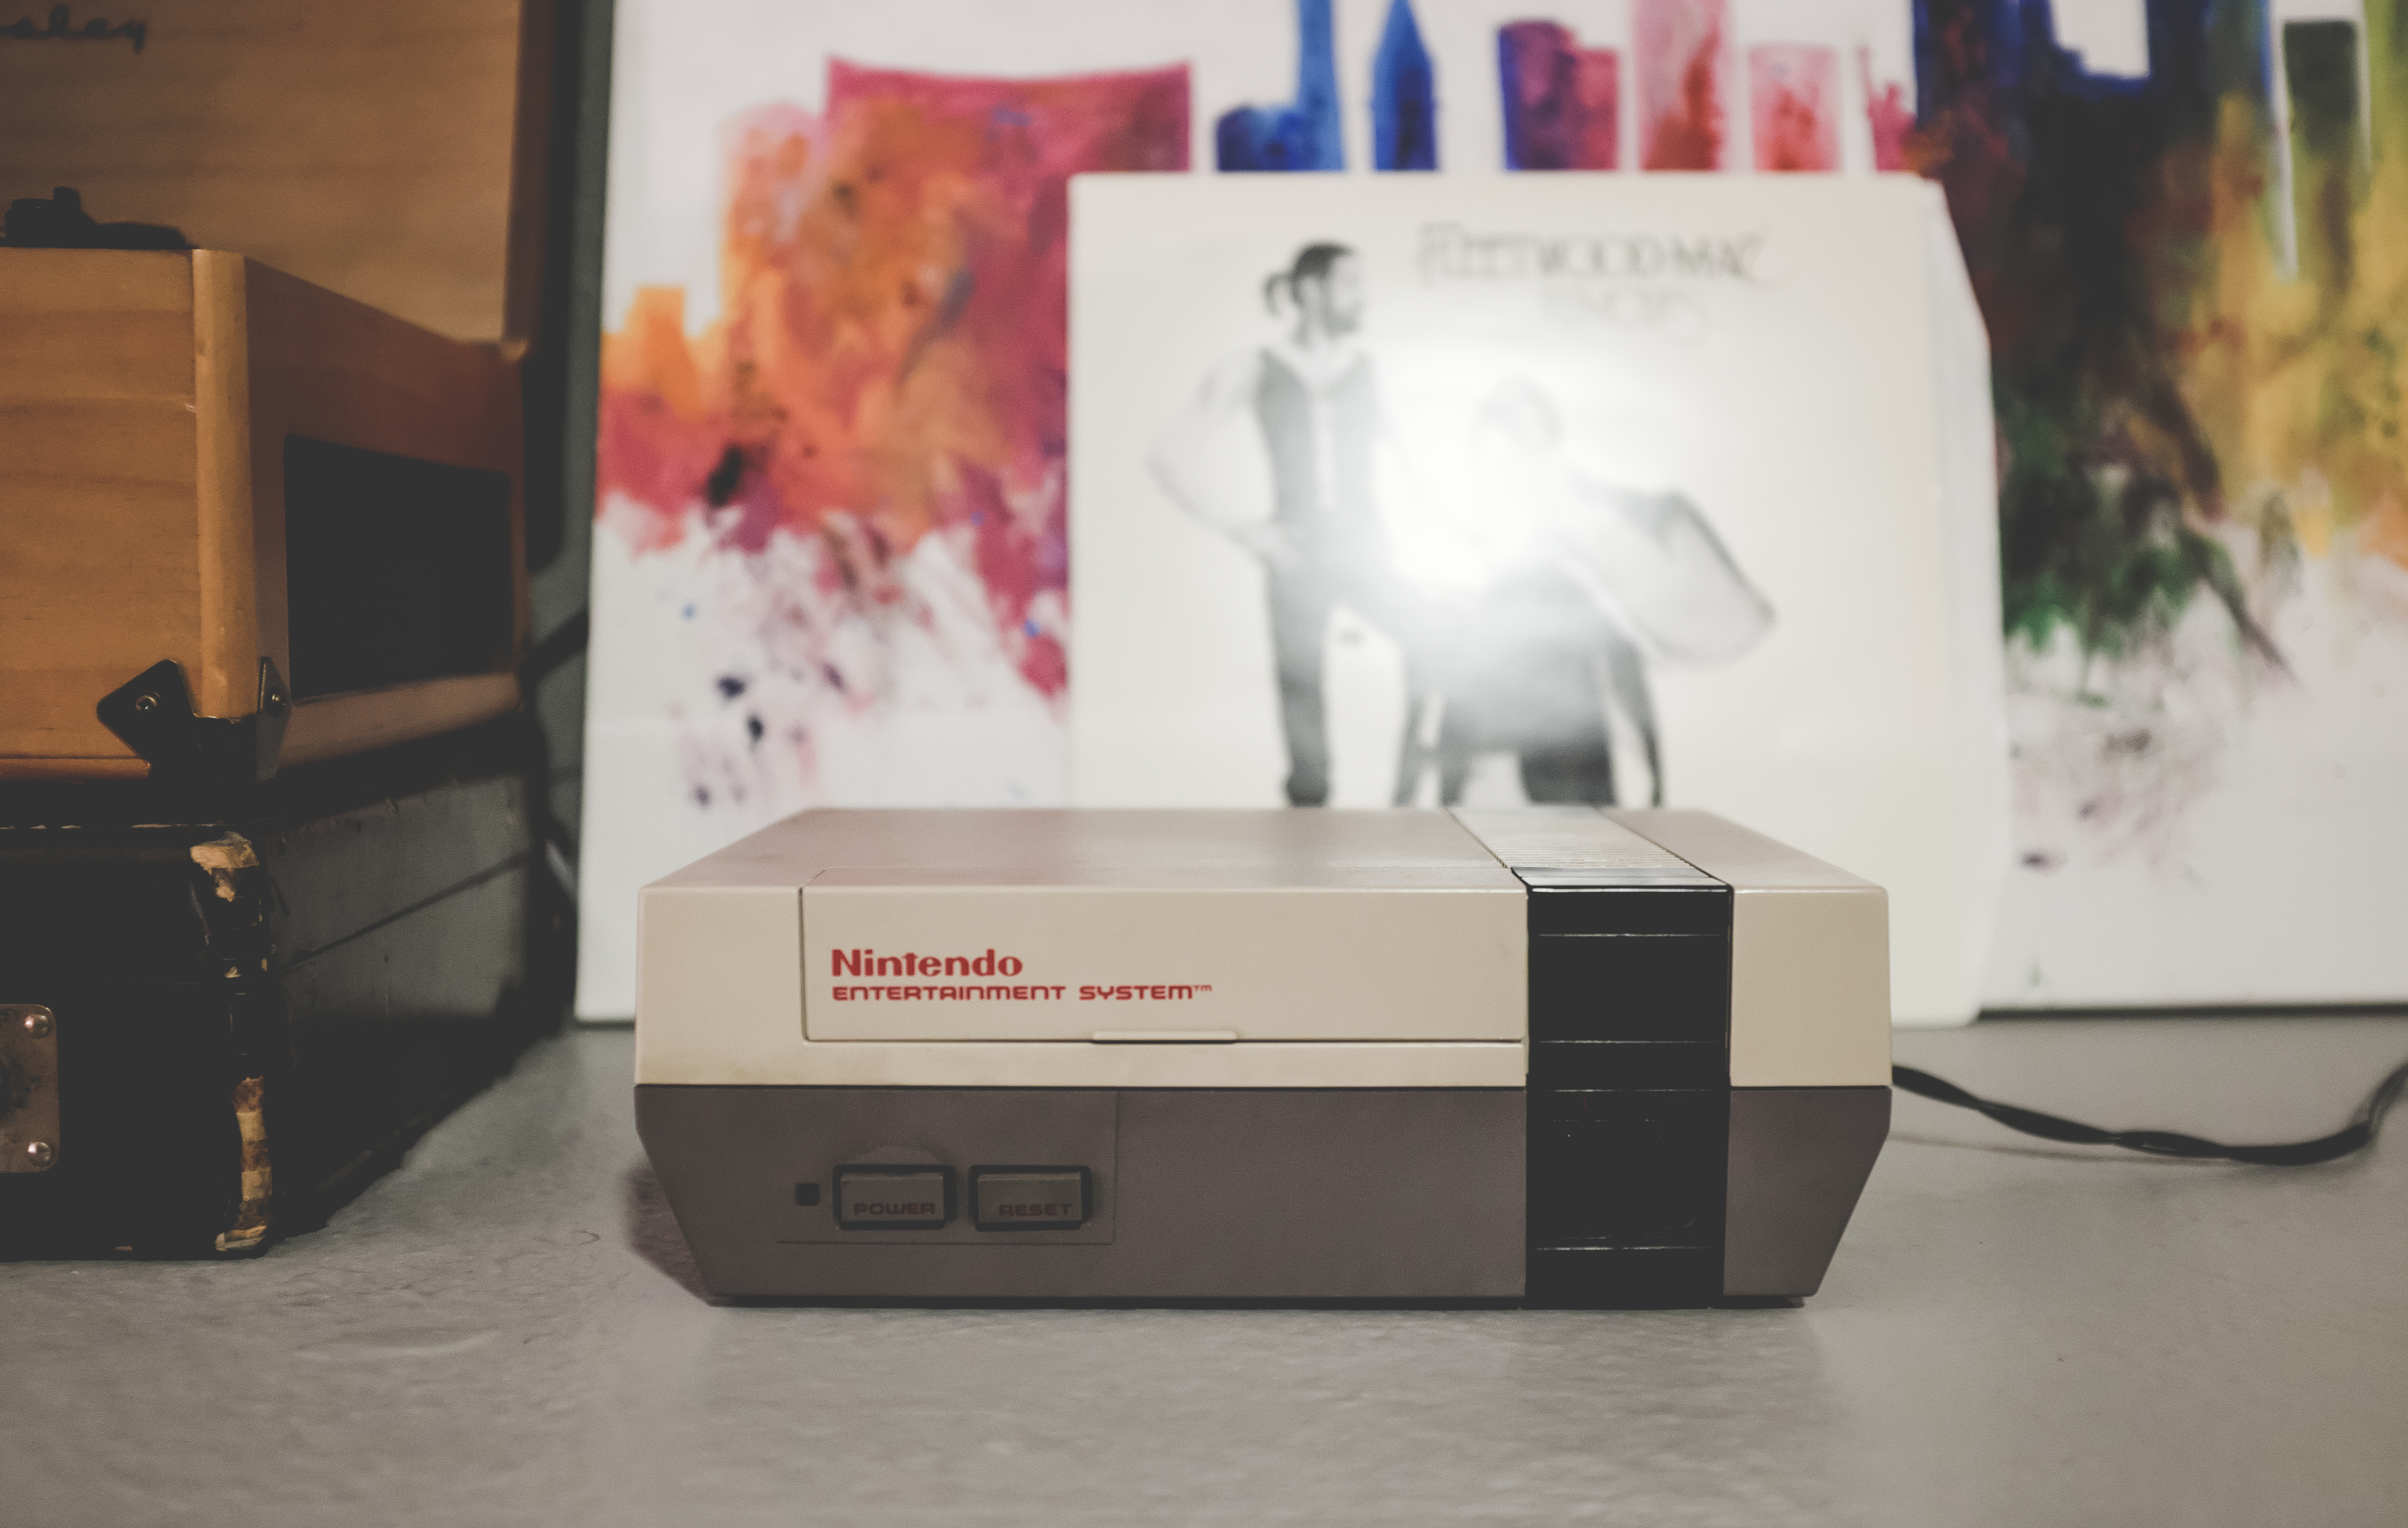
box, gadget, technology, design, electronic device, Material property, carton